Nuragic sanctuary of Santa Vittoria

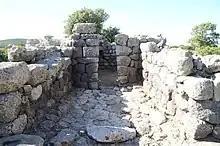
In antis temple chief's hut - atrium

With respect to the sacred well, this group is located in the north and at a slightly higher position. It consists of three huts and the actual temple. The huts are interconnected with each other and are located southeast of the temple. Two of them are circular in shape while the third, obtained between the two previous ones, has a roughly quadrangular shape.